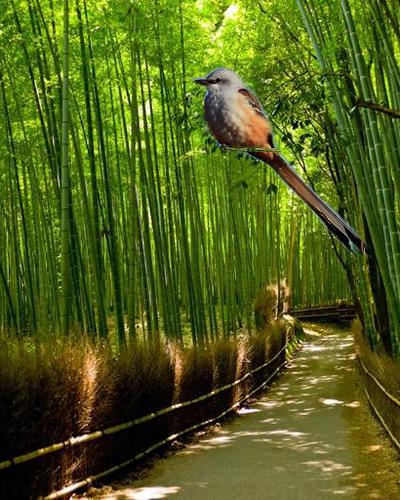
Bird species: Scissor_tailed_Flycatcher
Bird type: landbird
Background: land